Kadidiatou Diani

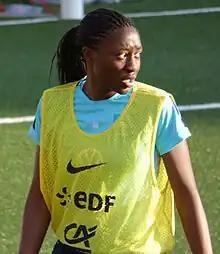
Diani in 2015

Kadidiatou Diani (born 1 April 1995) is a French professional footballer who plays as a forward for Première Ligue club Lyon and the France national team.